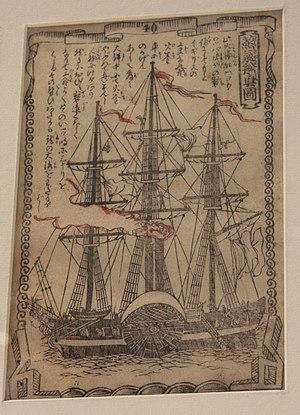
Page de livre, école Utagawa, bateau à vapeur représentant un des kurofune du Commodore américain Perry, 19e siècle (entre 1853-1867), Collection particulière (Exposition temporaire 2018